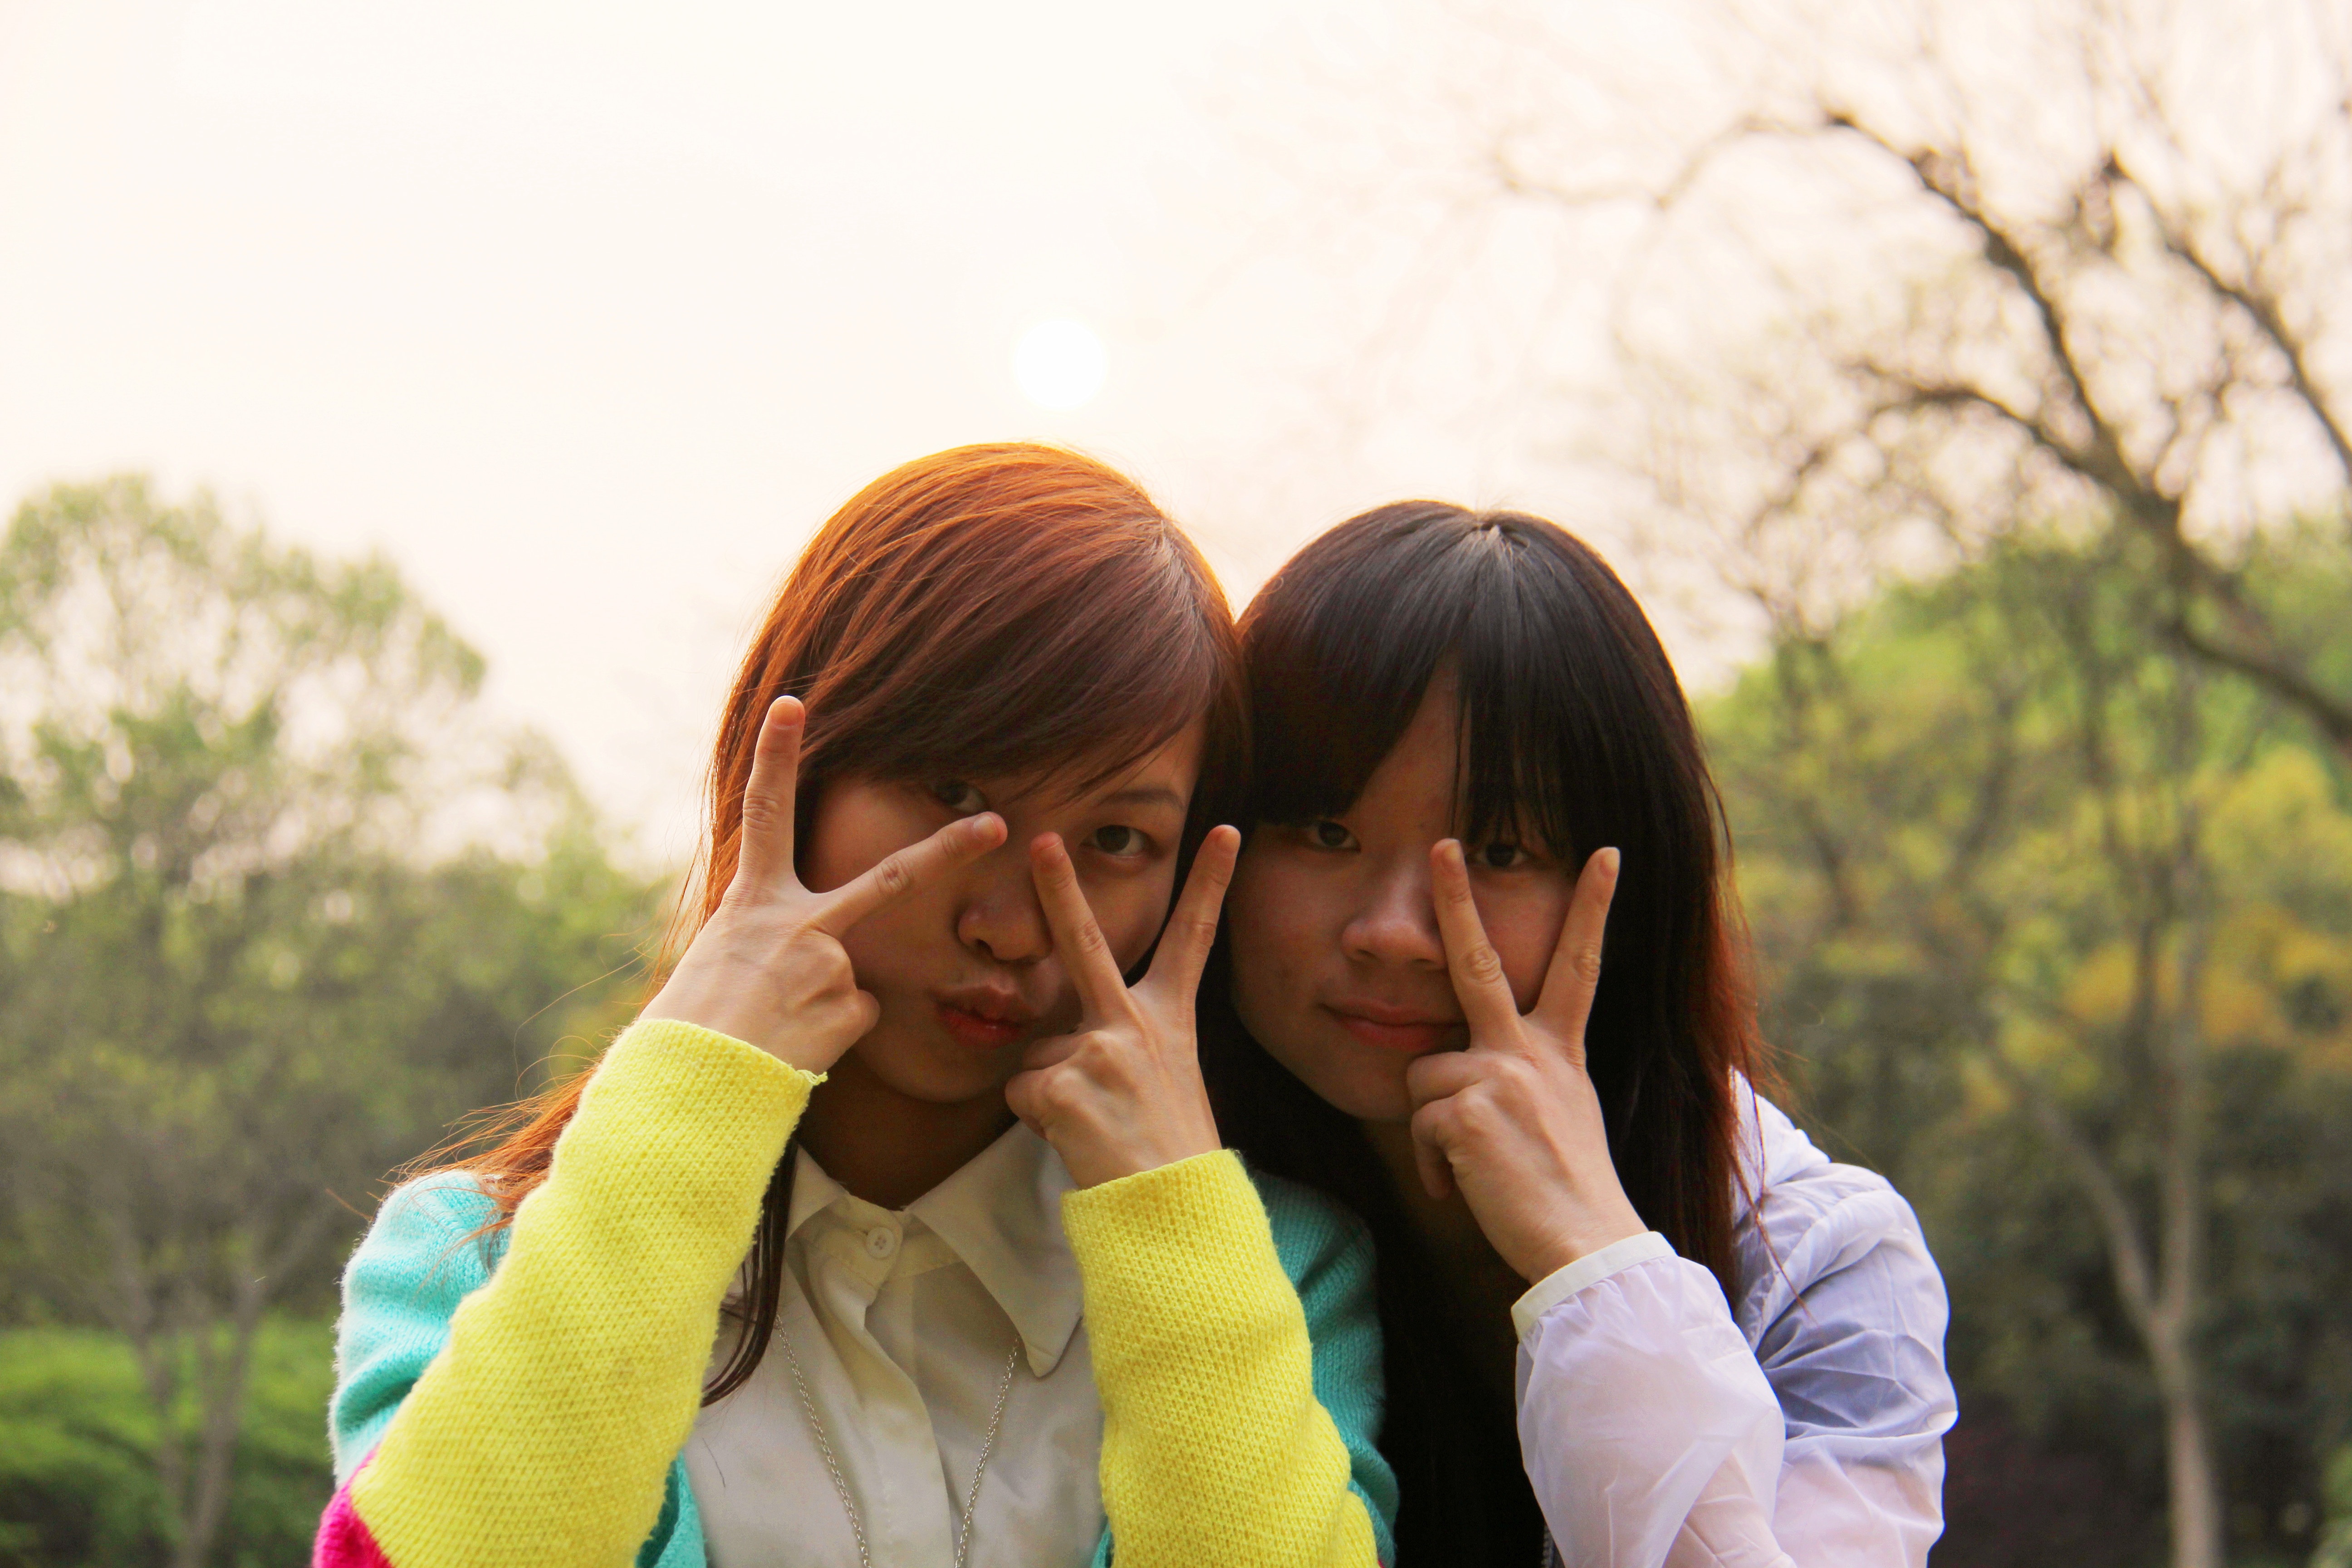
person, people, photography, flower, spring, youth, romance, ceremony, small fresh, interaction, portrait photography, girlfriends photos